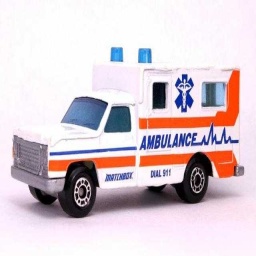
Label: ambulance